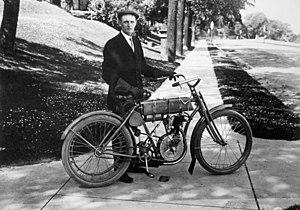
William Harley est un ingénieur en mécanique américain, industriel, inventeur du moteur V-twin Harley-Davidson, et co-fondateur avec les frères William, Walter, et Arthur Davidson, du constructeur de moto Harley-Davidson en 1903.